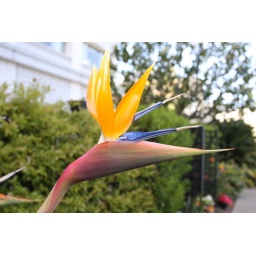
The shot of this colorful flower was taken in the courtyard of San Francisco's Fairmont Hotel.